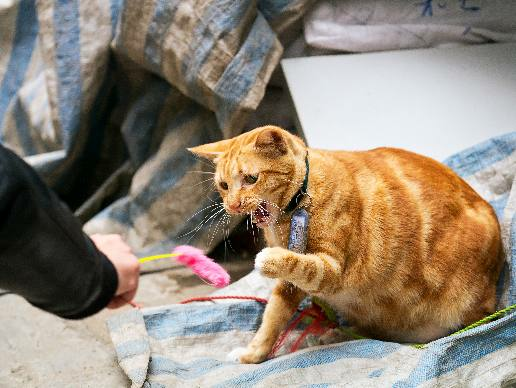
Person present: No